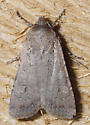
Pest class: cutworms